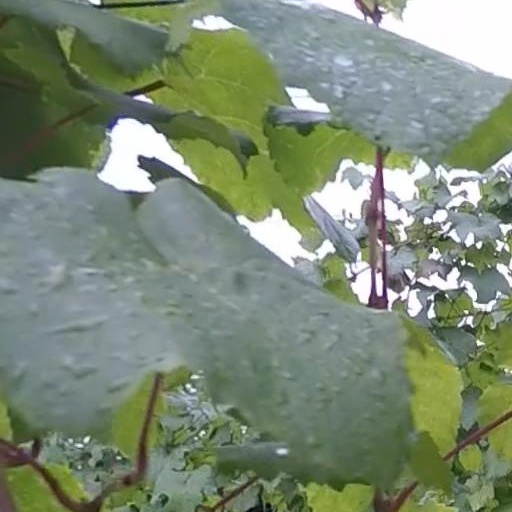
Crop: grape